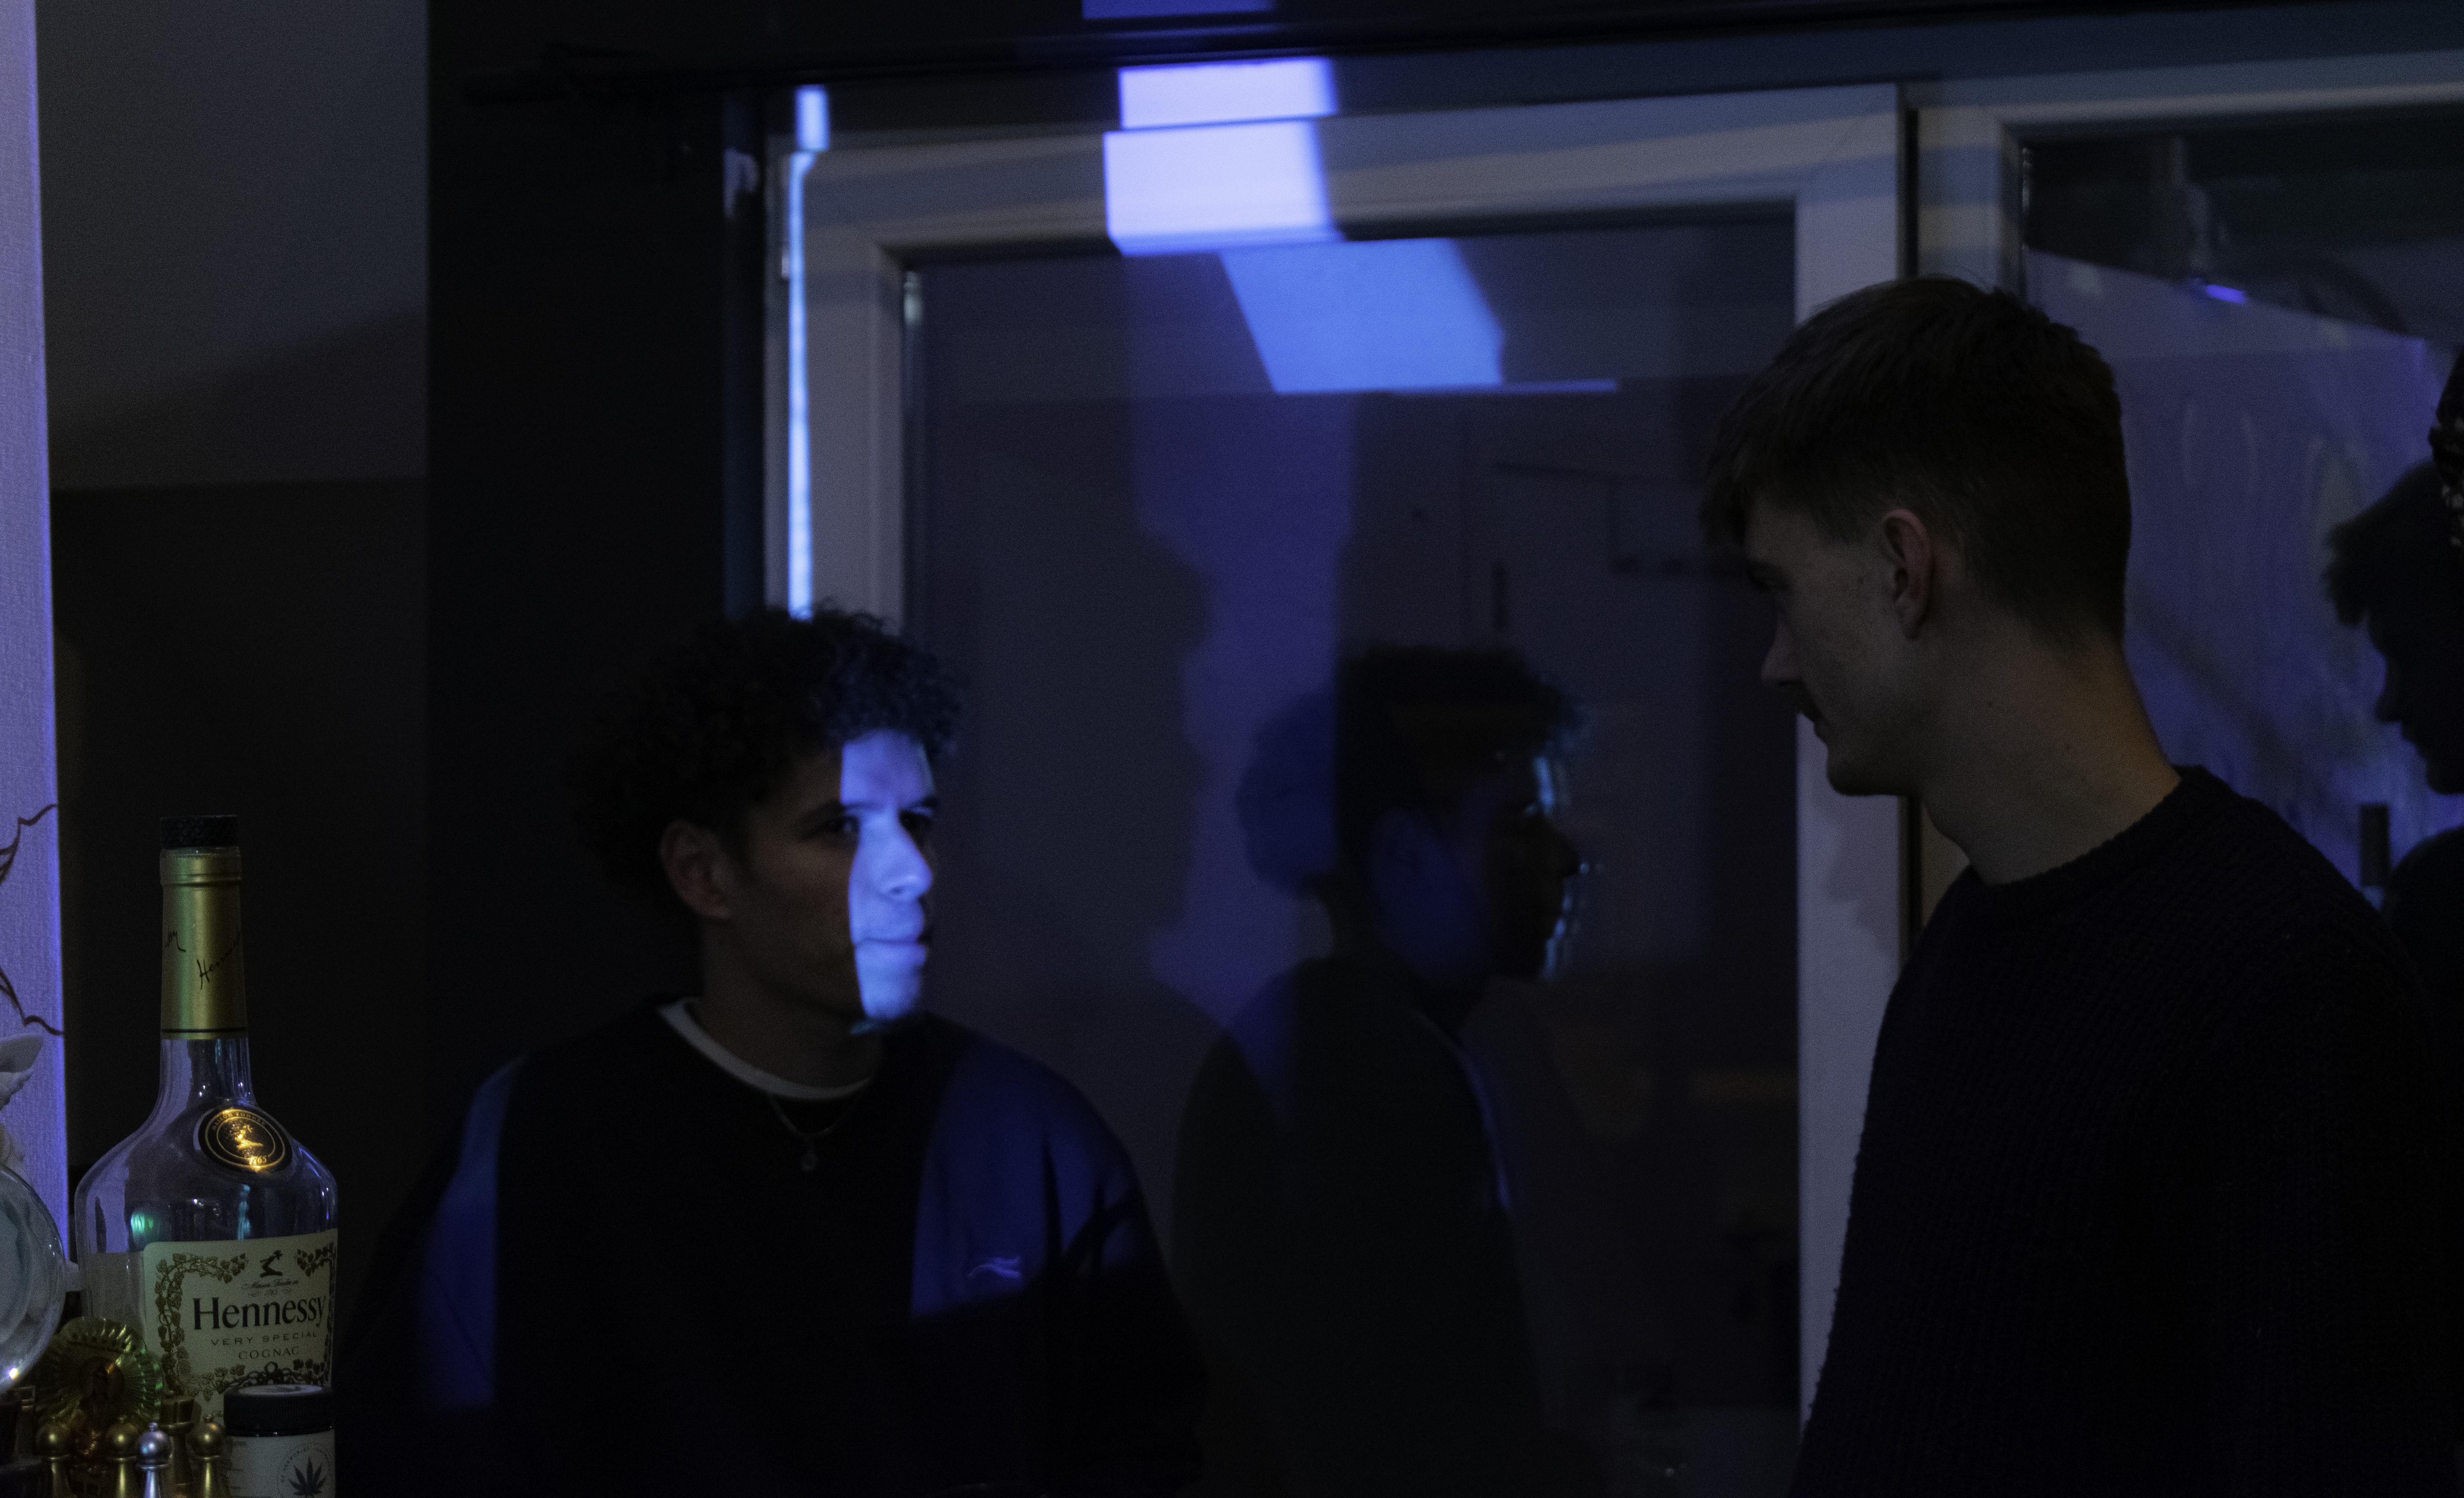
Brecht, Corbeel, illustration, art, work, photography, outside, inside, light, composition, national, nature, color, colour, design, popular, tree, france, belgium, germany, italy, brussels, Brecht Corbeel, decoration, props, concept art, photobashing, reference, blog, people, panda, blue, darkness, drink, fun, distilled beverage, alcohol, night, midnight, liqueur, bottle, drinkware